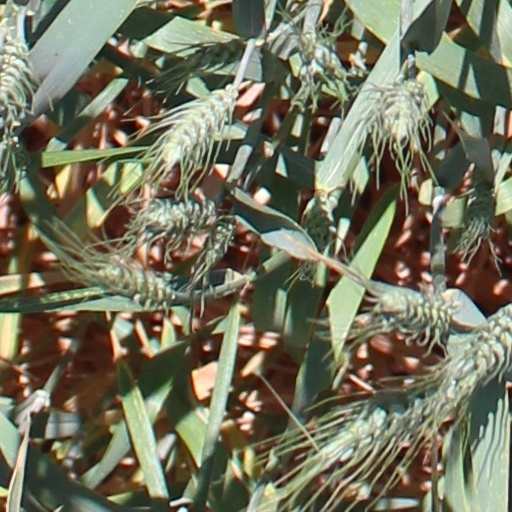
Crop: wheat